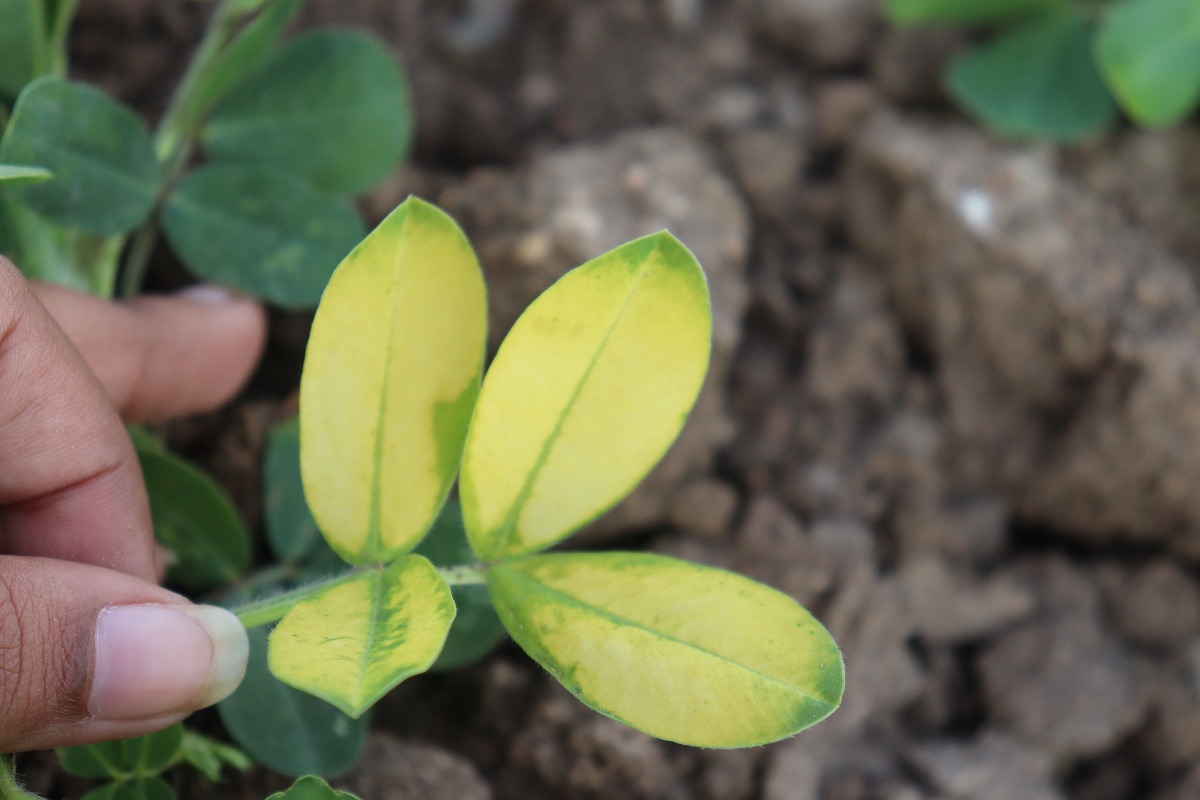
Label: nutrition deficiency